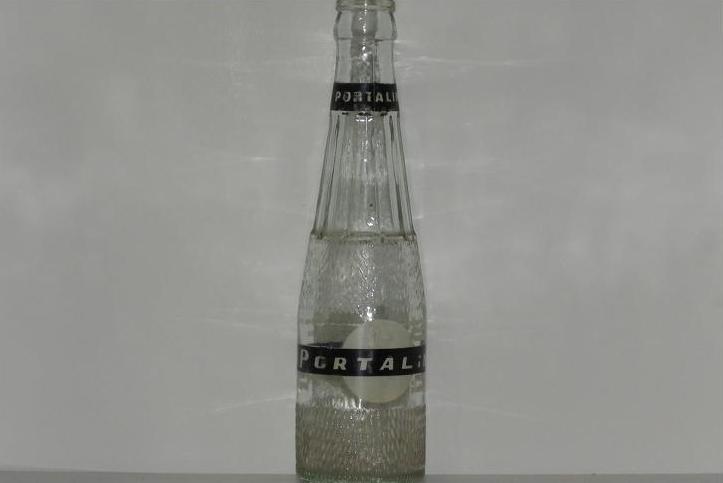
Waste category: glass